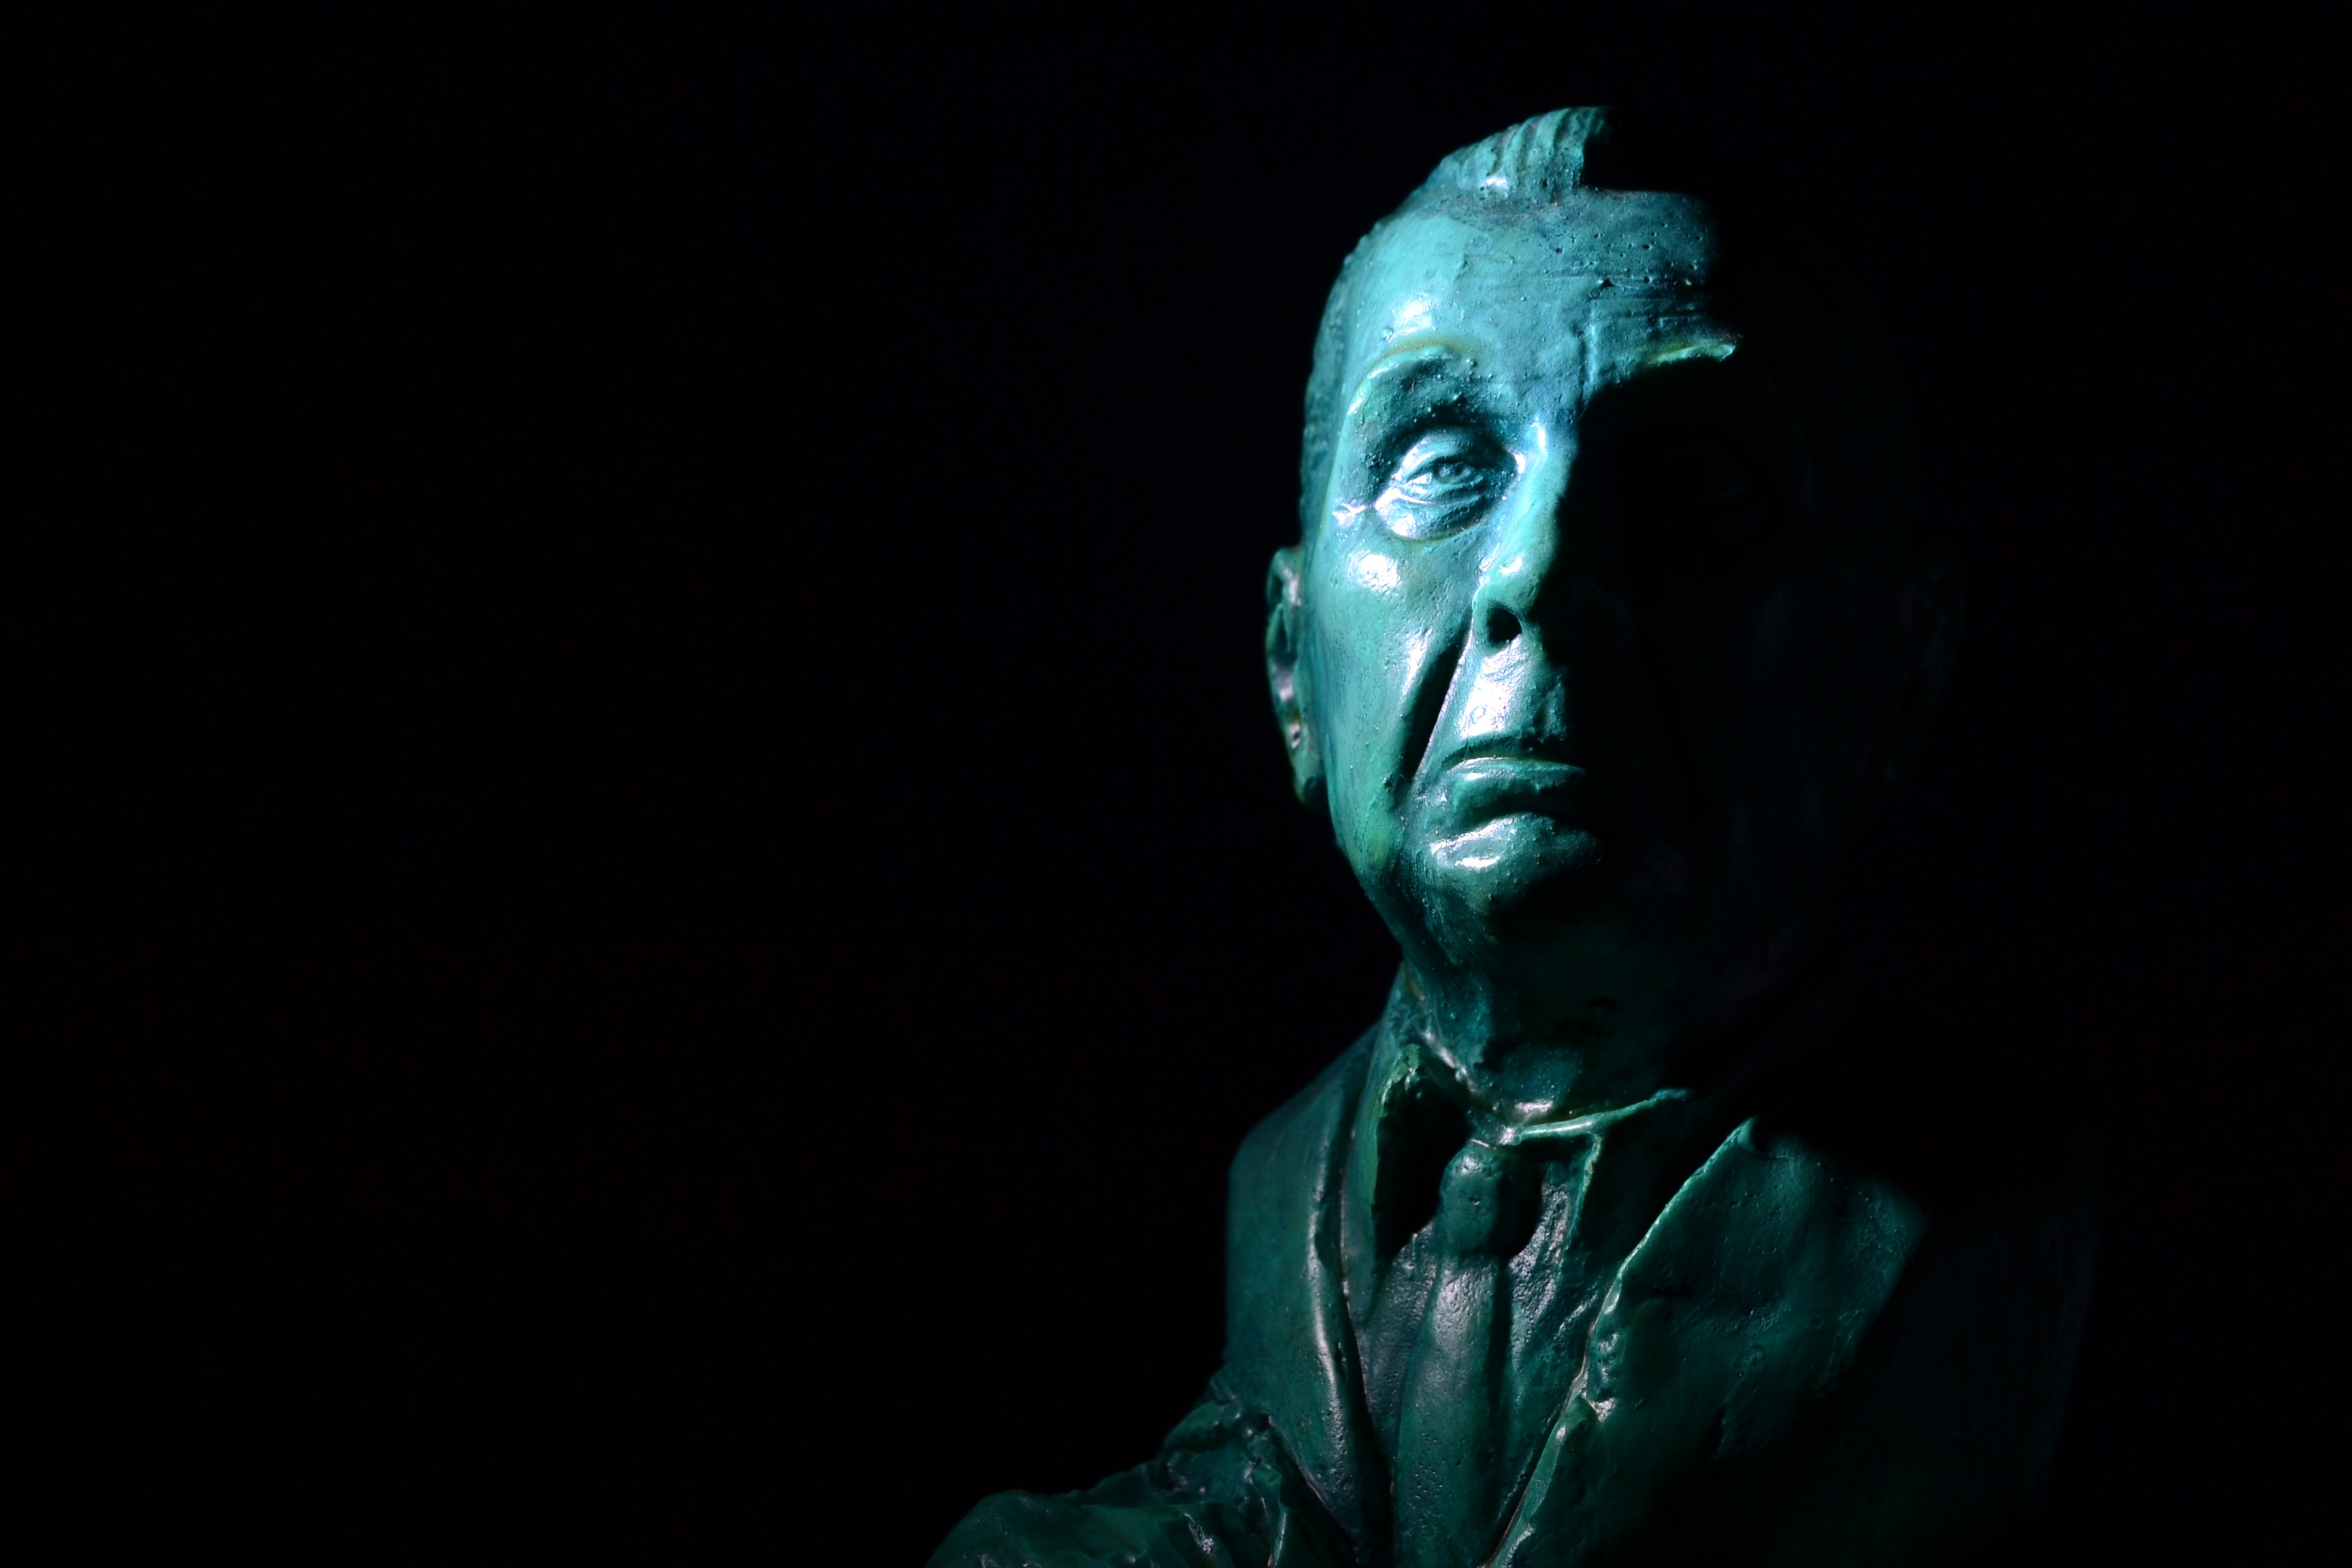
light, statue, darkness, blue, sculpture, art, special effects